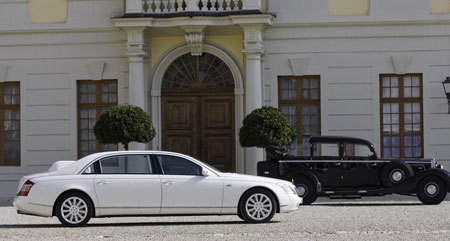
Car model: 2012 Maybach Landaulet Convertible